AgustaWestland AW101

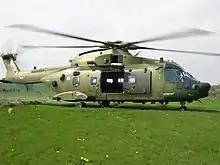
RAF Merlin HC3A, 2008

In 2009, five Merlin Mk3s were operating in Afghanistan, transporting troops and supplies. The deployment to Afghanistan was criticised as the aircraft reportedly lacked protective Kevlar armour. By July 2010, the Merlin fleet was fully fitted with ballistic armour. The deployment of Merlins to Afghanistan allowed the detachment of Sea Kings to be withdrawn from the region in October 2011. As part of the UK drawdown in Afghanistan, Merlins were withdrawn from theatre in June 2013.